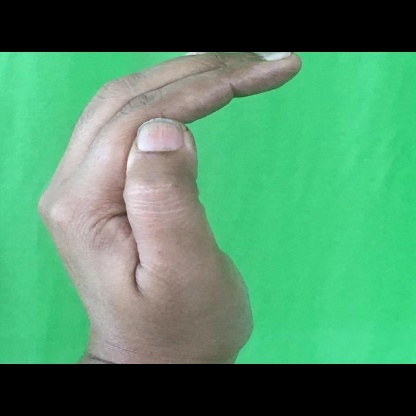
Mudra: Sarpasirsha